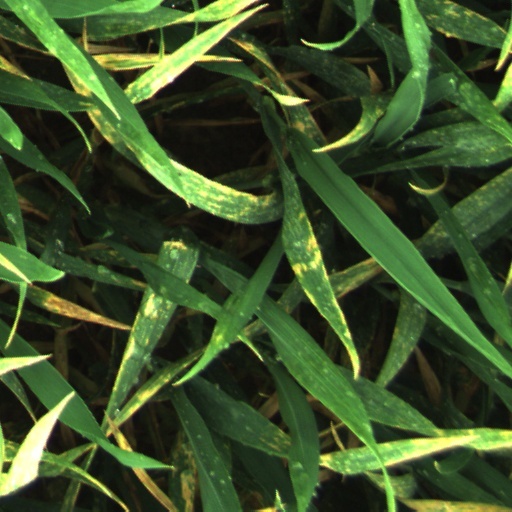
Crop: wheat